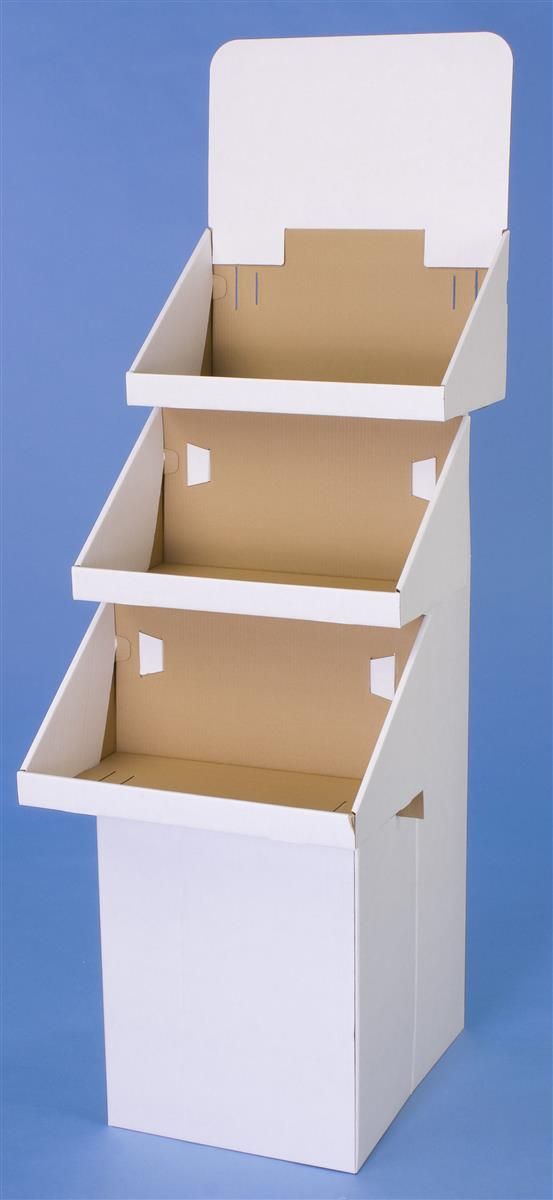
Label: cardboard